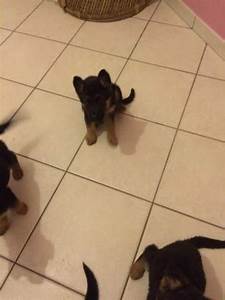
Label: dog